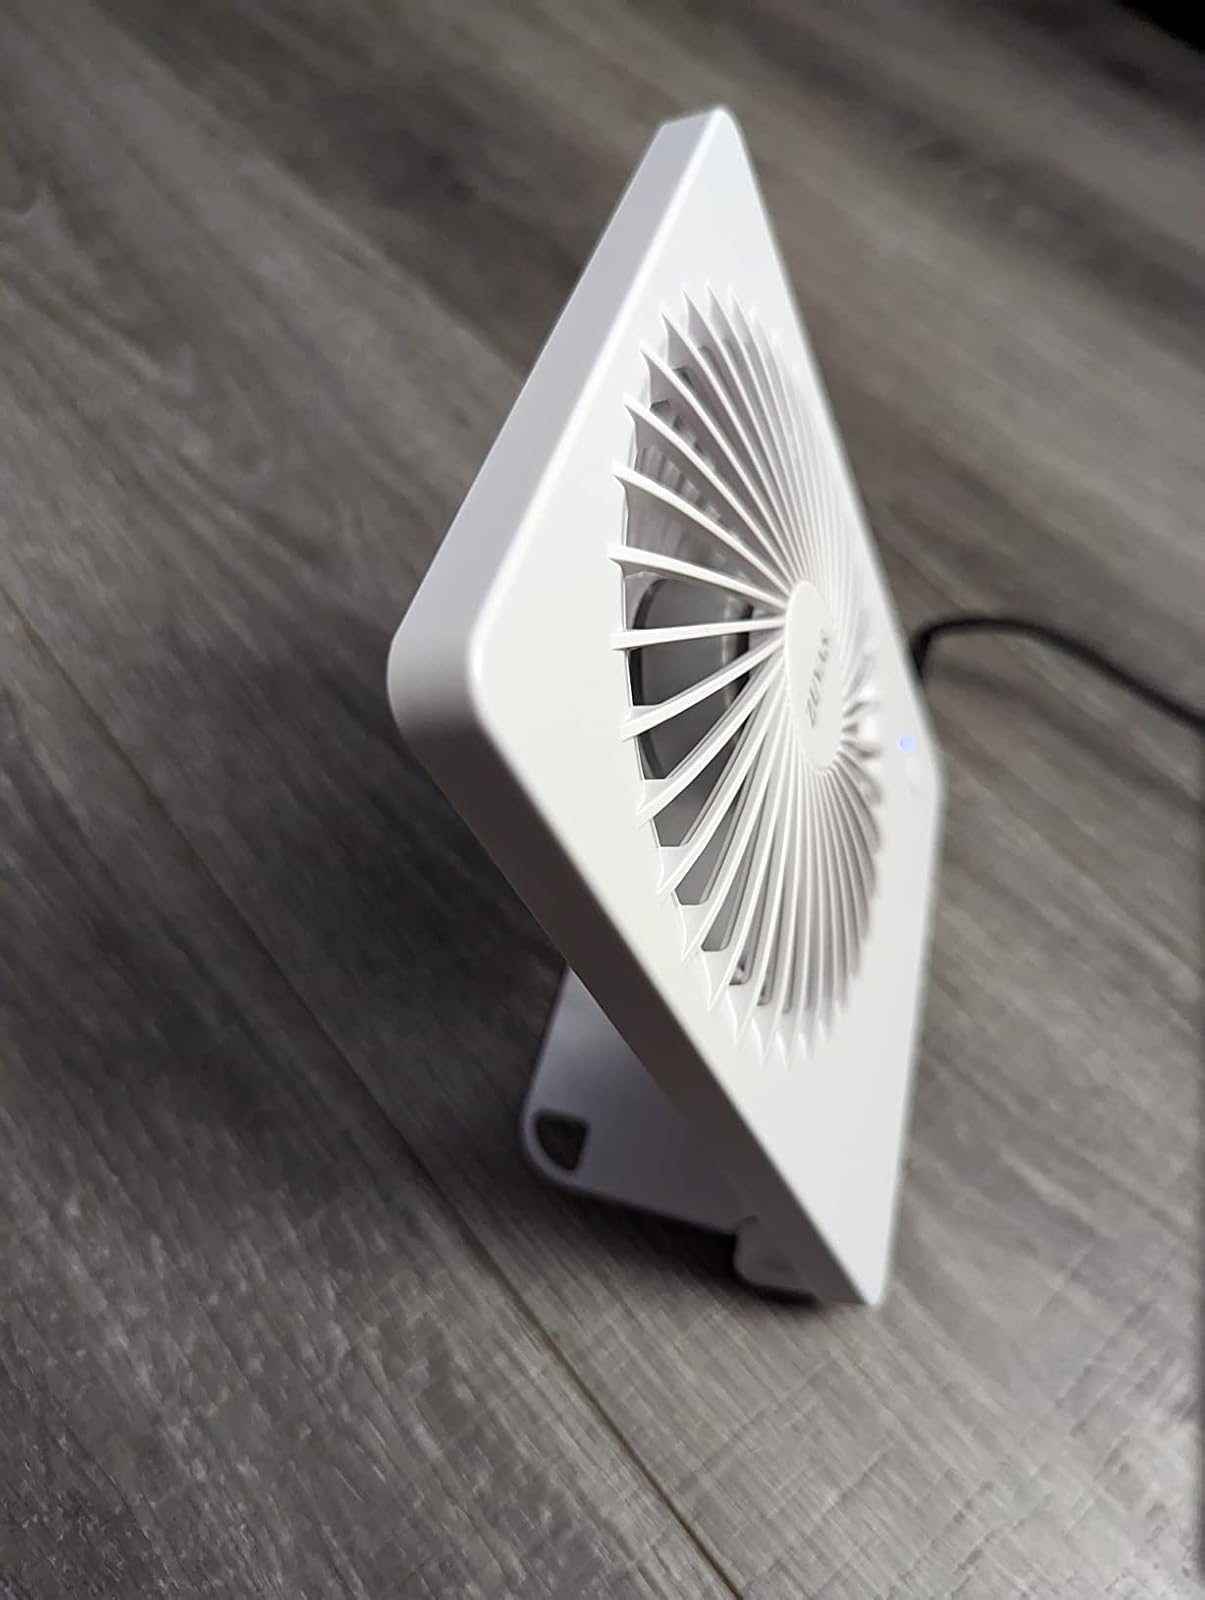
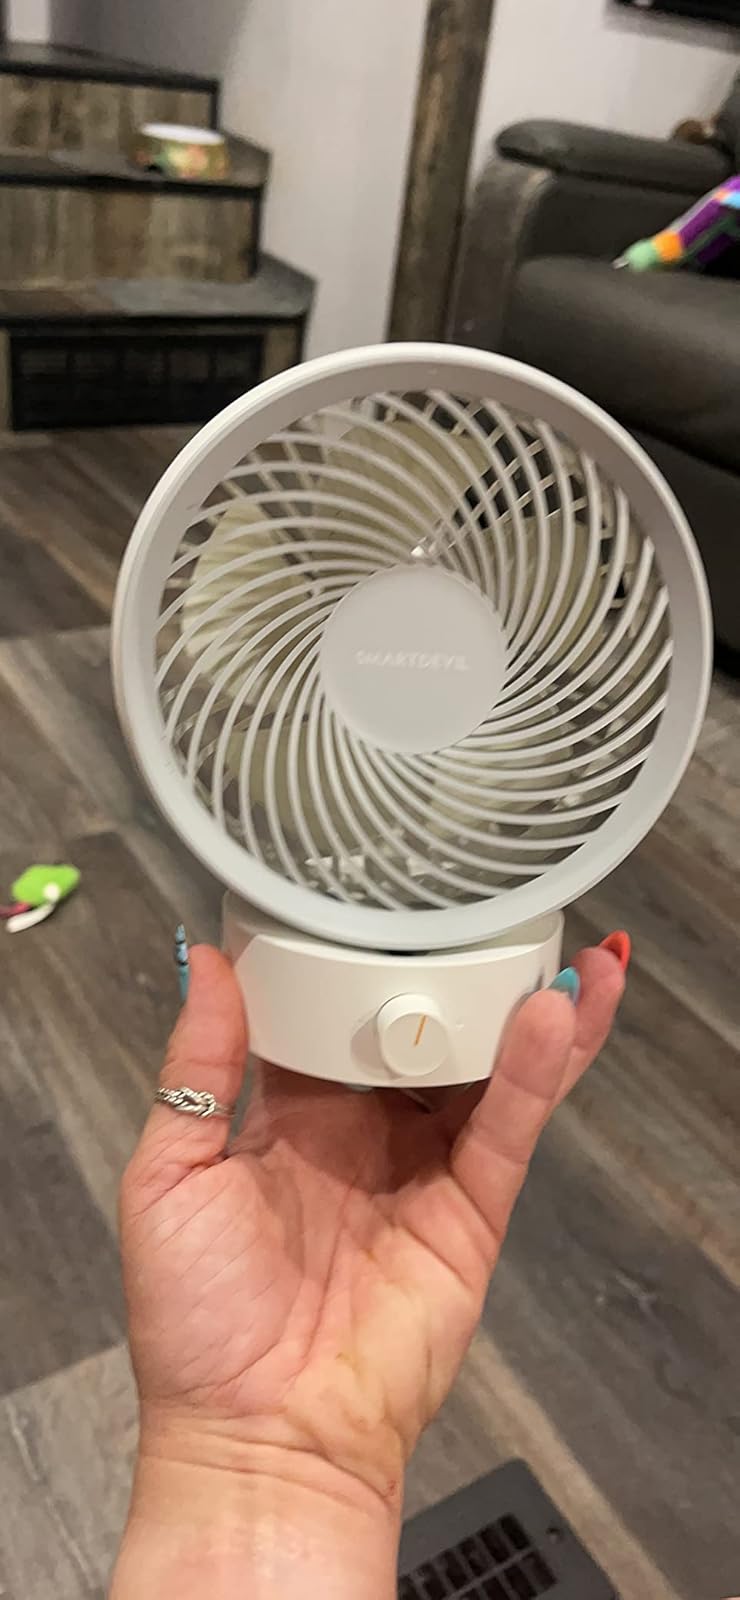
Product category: fan
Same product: no